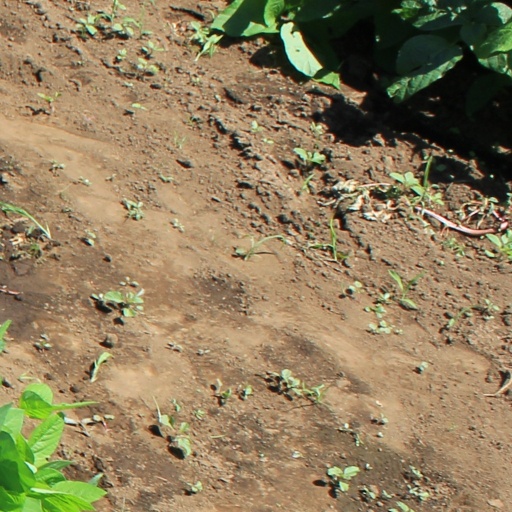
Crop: soybean